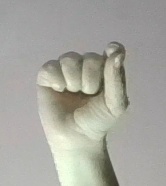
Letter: fa